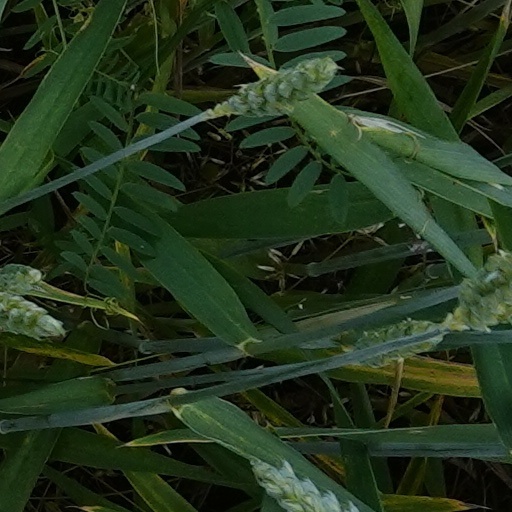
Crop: wheat